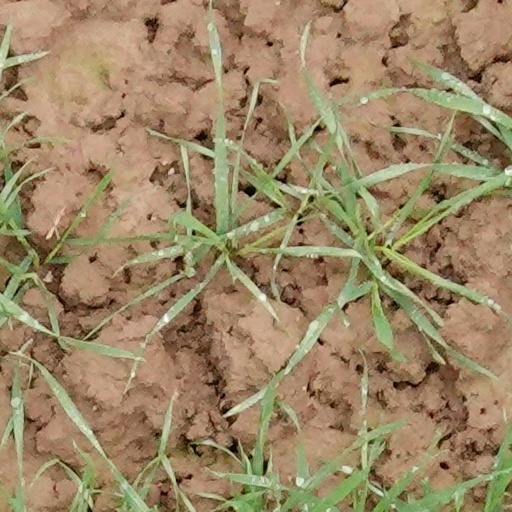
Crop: wheat